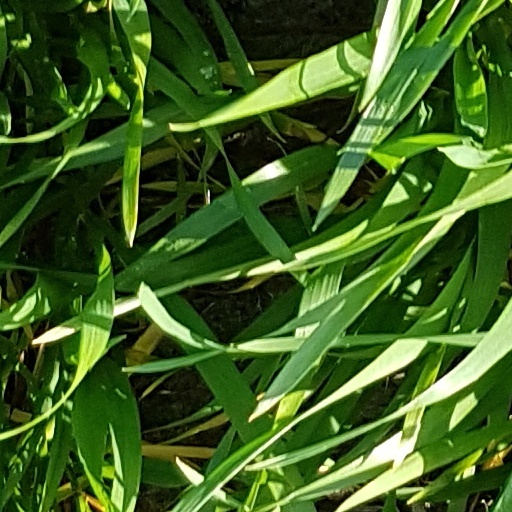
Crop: wheat